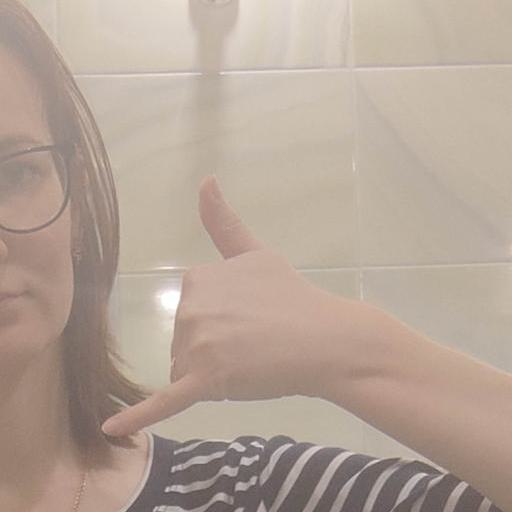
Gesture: call